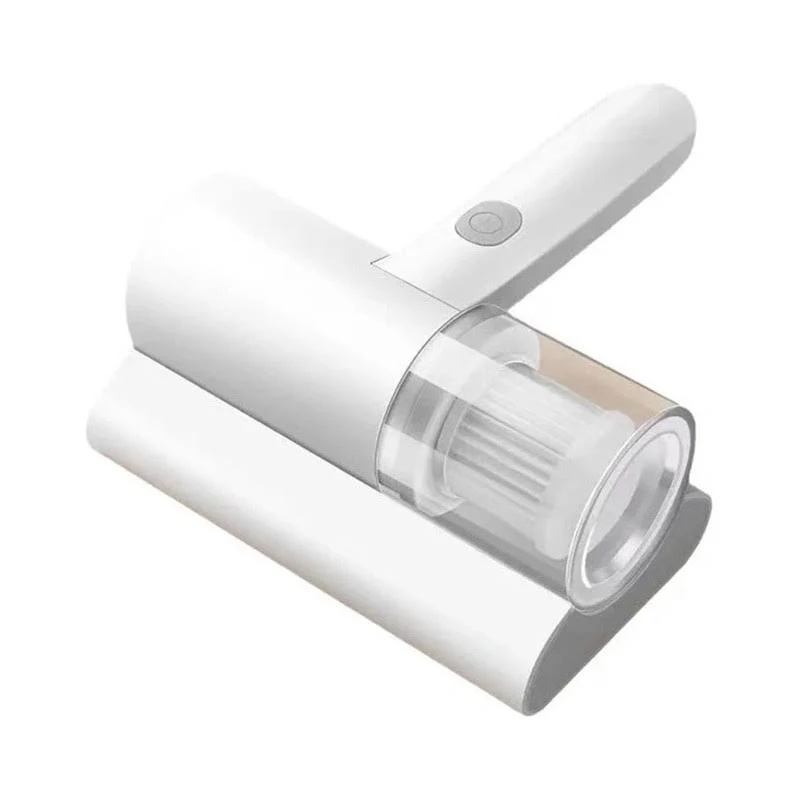
Eliminador De acaros Portátil Colchon
¡Despídete de los ácaros, el polvo y las bacterias en segundos! Este eliminador portátil con esterilización UV es tu aliado ideal para mantener colchones, almohadas, sofás y alfombras libres de microorganismos invisibles que afectan tu salud. 🌬️🛏️ 🔹 Limpieza profunda: Su potente succión de 10.000 Pa y vibración de alta frecuencia sacuden y eliminan ácaros ocultos en las fibras más profundas. 🔹 Luz UV esterilizante: Elimina hasta el 99.99% de bacterias y gérmenes para un entorno más limpio y seguro. 🔹 Filtro múltiple y sin contaminación secundaria: Filtra eficazmente polvo fino y evita que regrese al ambiente. 🔹 Recipiente de polvo transparente y lavable: Fácil de vaciar y mantener siempre limpio. 🔹 Diseño compacto y recargable por USB: Llévalo a donde quieras. Ideal para el hogar, viajes o limpieza puntual. 🔹 Silencioso, ligero y fácil de usar: Perfecto para quienes buscan practicidad y resultados rápidos. 📦 INCLUYE: ✔️ 1 Eliminador de ácaros ✔️ 1 Cable de carga USB ✔️ Manual de uso 📐 ESPECIFICACIONES: ⚡ Potencia: 50W | 🔋 Voltaje: 7.4V 📏 Tamaño: 210 x 120 x 260 mm ⚖️ Peso: 700 g 🌟 Succión: 10.000 Pa 💡 Esterilización UV: 99,99% ✅ ¡Ideal para personas alérgicas, familias con bebés o quienes quieren dormir más tranquilos! 💨 Limpieza rápida, efectiva y sin esfuerzo.
Brand: COMPRAZ SHOP
Category: Home & Garden > Household Appliance Accessories > Vacuum Accessories > Anti-Allergy Agents